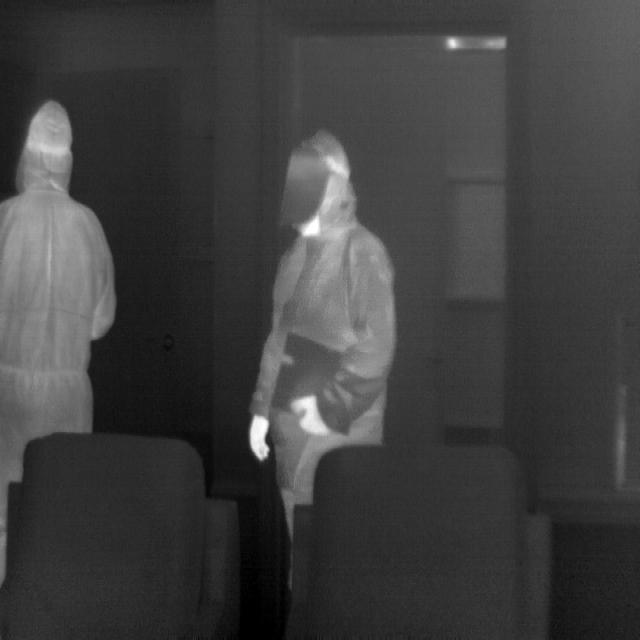
Detected objects:
label: person
label: person